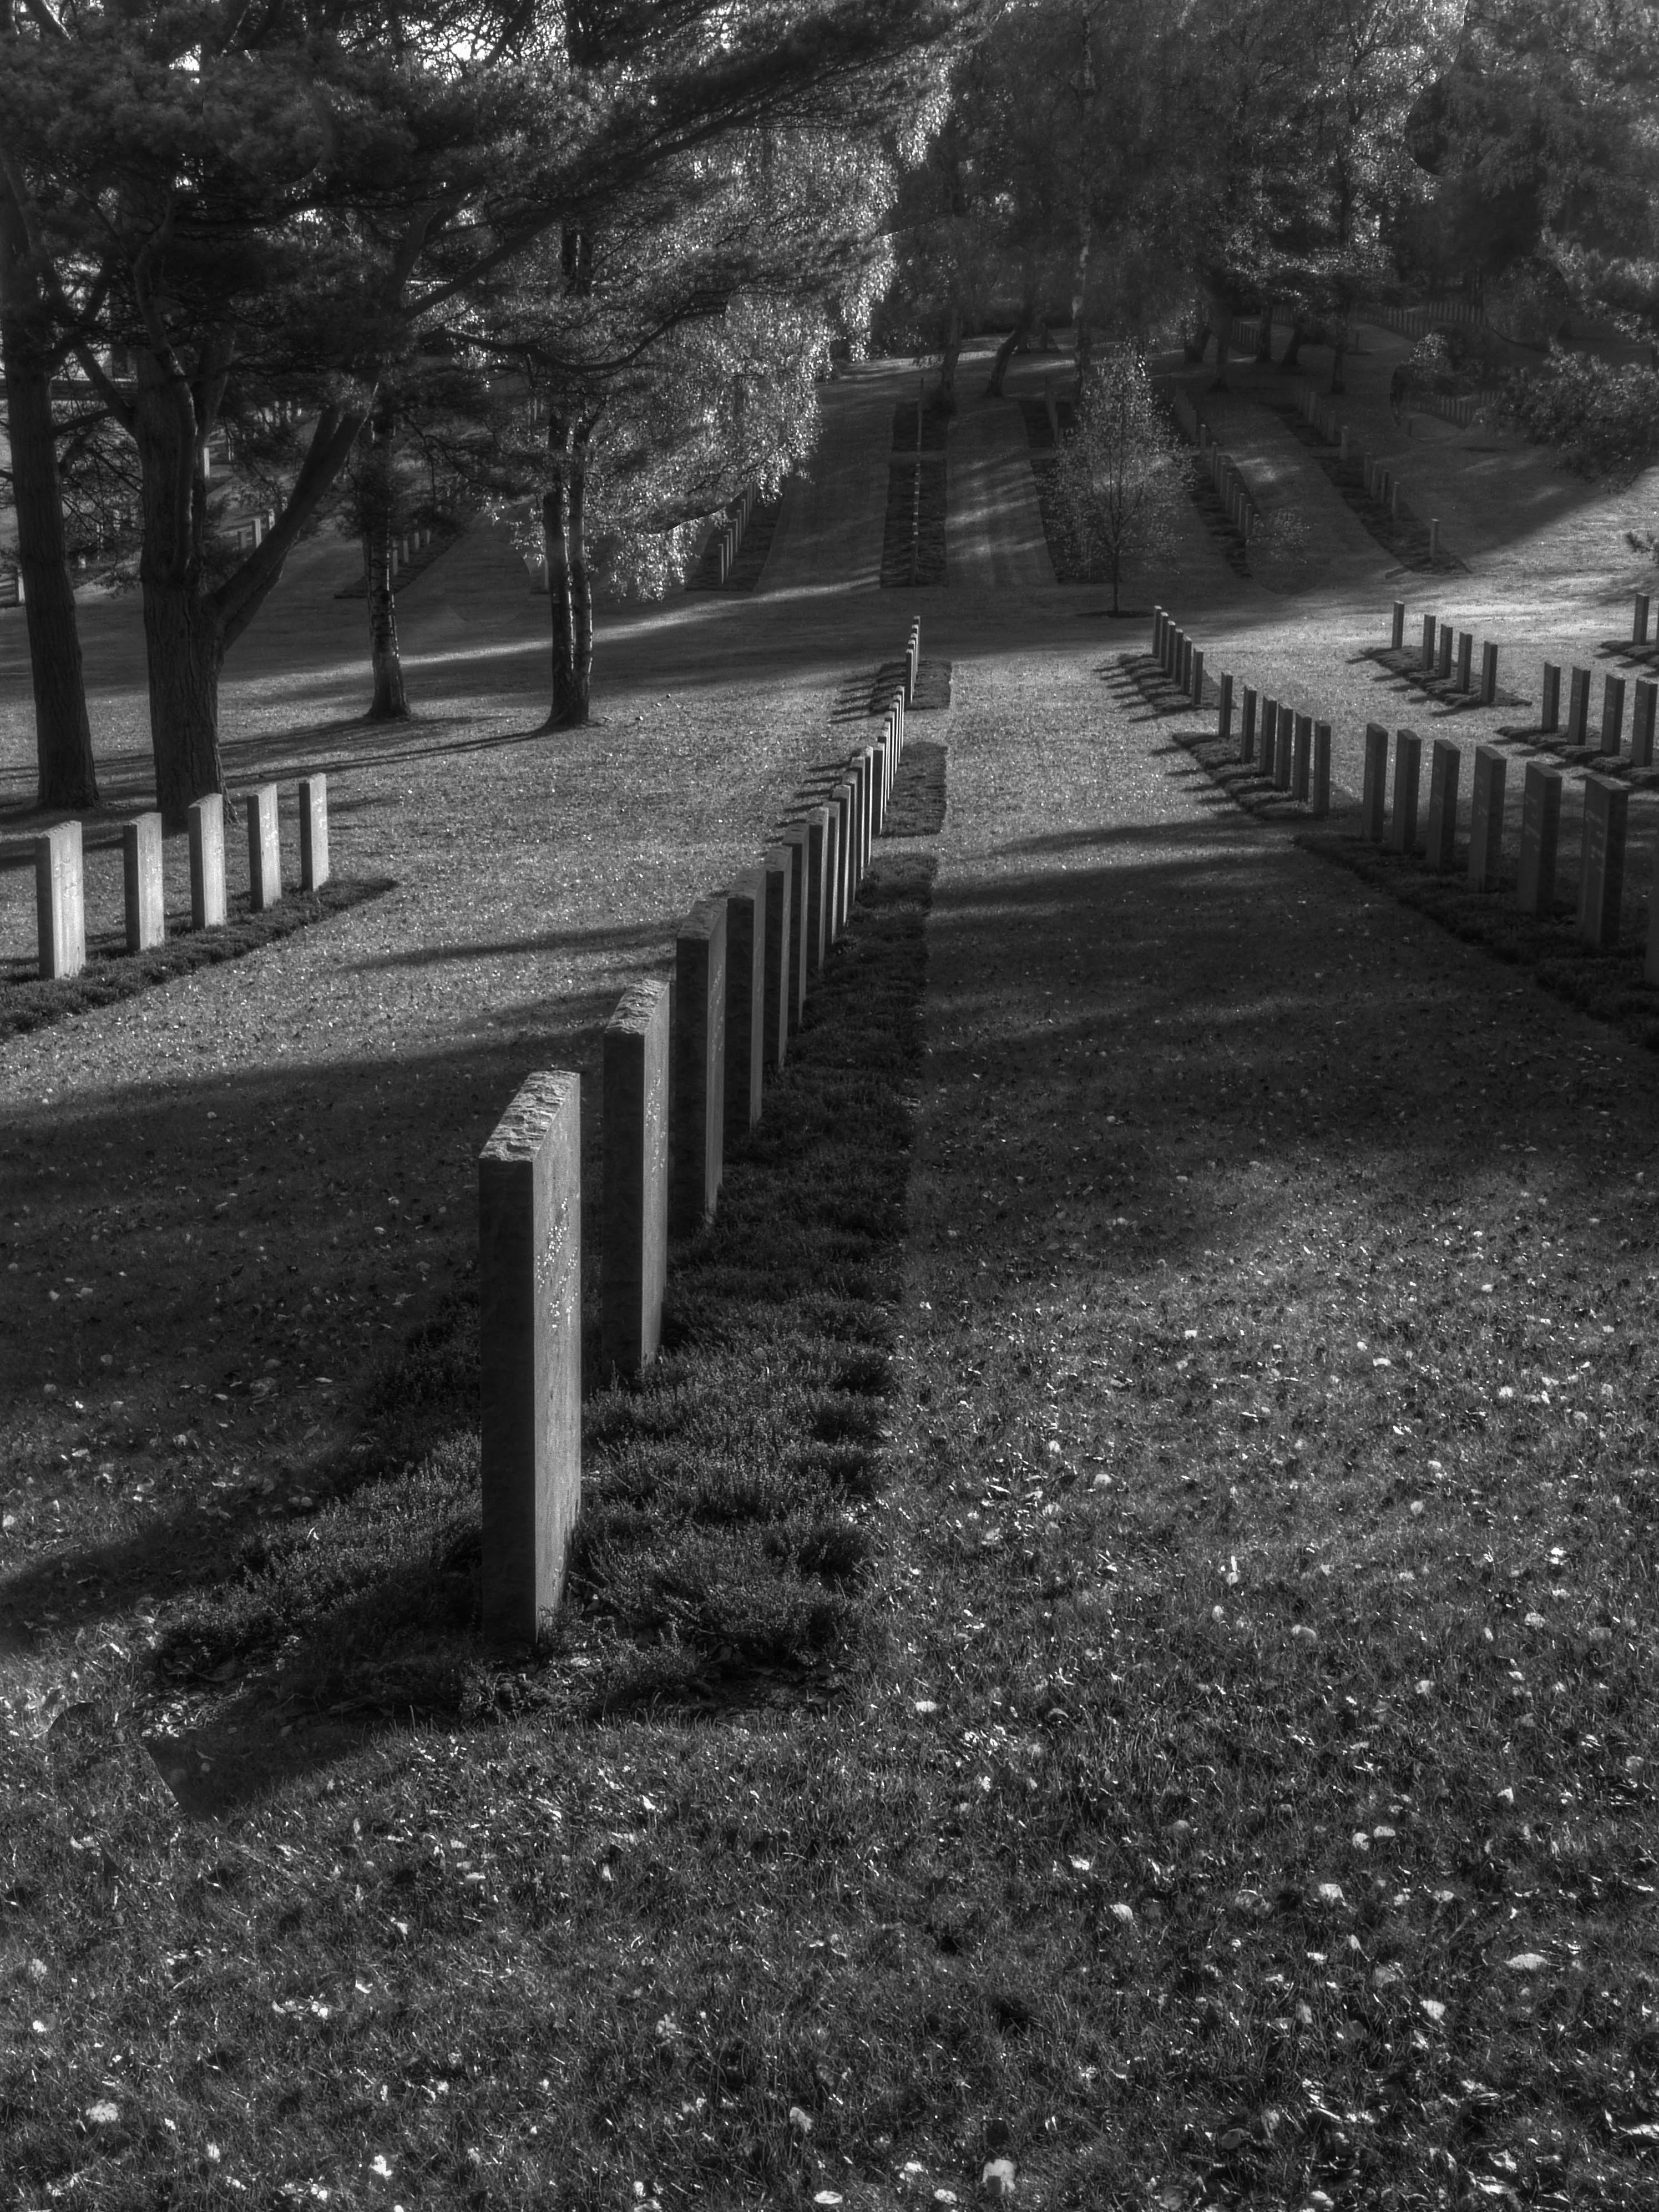
tree, black and white, white, sunlight, morning, shadow, darkness, black, monochrome, shape, cannockchase, warcemetry, monochrome photography